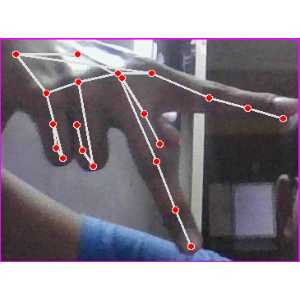
अक्षर: प